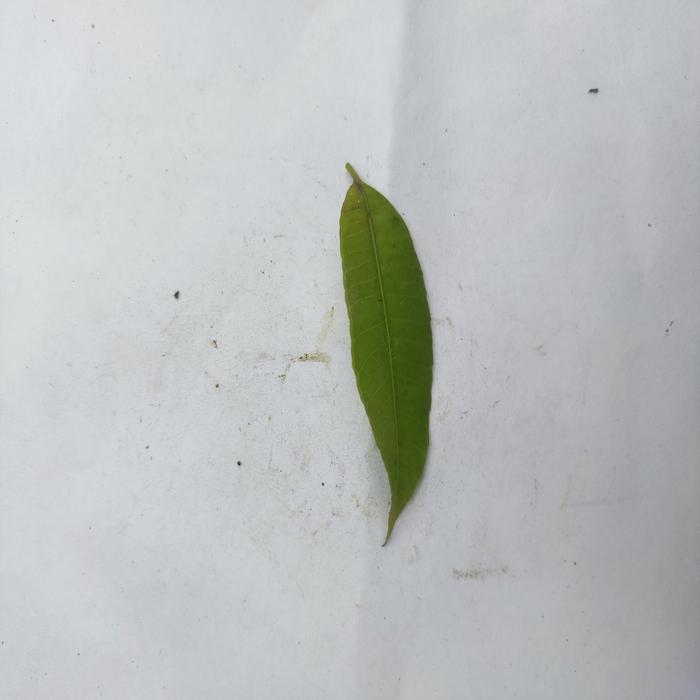
Crop: Hog Plum
Leaf condition: Anthracnose